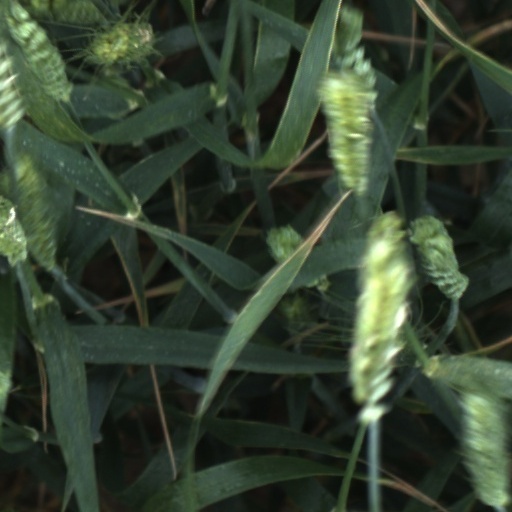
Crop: wheat